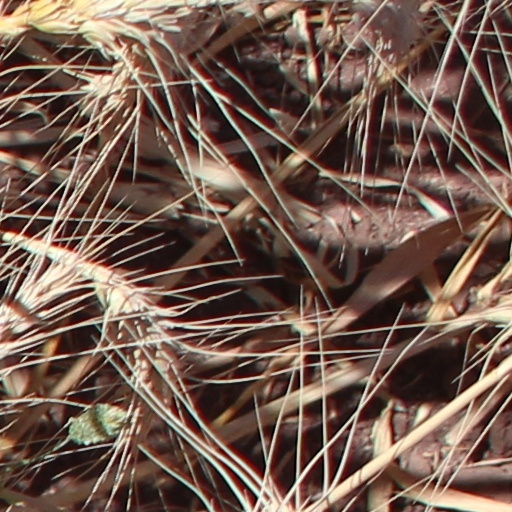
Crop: wheat